Adam and Eve

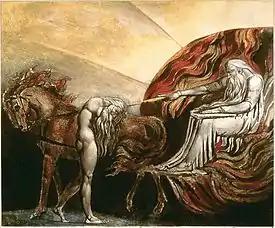
"God Judging Adam" by William Blake, 1795, Tate Collection

John Milton's "Paradise Lost", a famous 17th-century epic poem written in blank verse, explores and elaborates upon the story of Adam and Eve in great detail. As opposed to the biblical Adam, Milton's Adam is given a glimpse of the future of mankind, by the archangel Michael, before he has to leave Paradise.